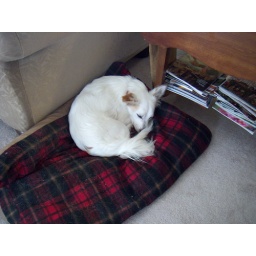
Freckles on her bed in the living room next to George's chair